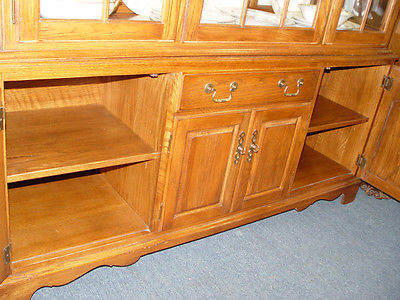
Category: cabinet